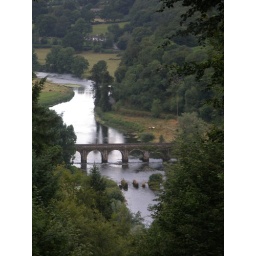
A view of the river and bridge in Inistioge on the road to Woodstock Gardens, Co Kilkenny, Ireland